List of costliest tropical cyclones

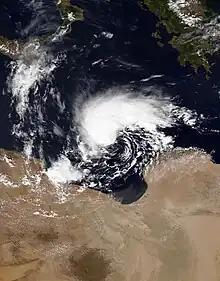
Storm Daniel was responsible for over 5,000 confirmed deaths in Libya.

The costliest Australian region tropical cyclone on record was Cyclone Yasi in 2011, which caused $3.6 billion in damages. The next-costliest cyclone, Debbie, caused $2.73 billion in damages and is closely followed by Oswald, which caused $2.52 billion in damages. Additionally, Cyclones Alfred, Veronica, Ita, and Larry caused over $1 billion in damages in 2025, 2019, 2014, and 2006 respectively. Cyclone Tracy is considered one of Australia's most destructive cyclones. While only causing $645 million in damages, 66 people were killed and over 25,000 people were left homeless.